Answer in natural language. Consider the 3D positions of the objects in the scene and not just the 2D positions in the image. Is the centerpoint of  brown top white leg dining table (highlighted by a red box) at a higher height than black colour countertop lx (highlighted by a blue box)? Choose between the following options: no or yes
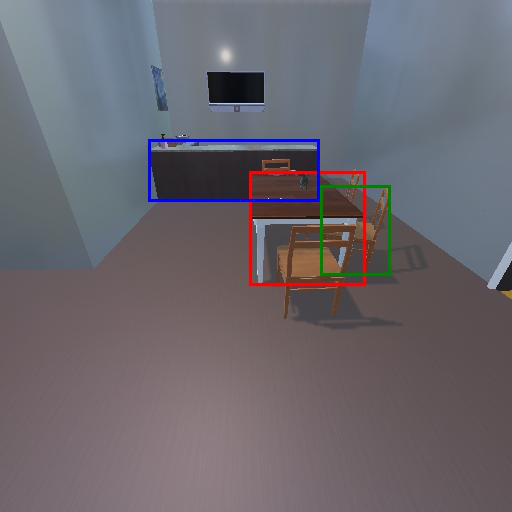
<answer>no</answer>